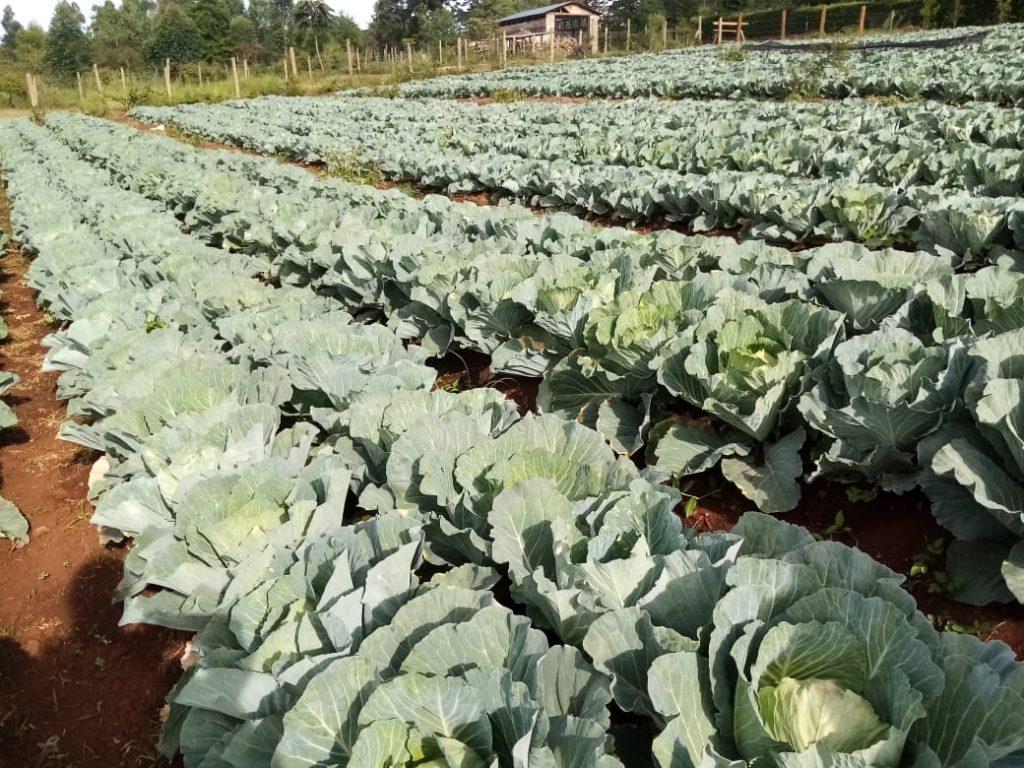
Shamba kubwa zimepandwa mboga za majani aina ya kabichi, juu ya matuta yaliyopigwa  na mistari yake iliyonyooka vizuri; kulifanya shamba livutie wakati huu ambao zinaelekea kukomaa, kuvunwa na kuingizwa kiwandani.